Squares in Paris

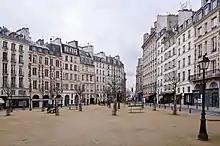
Place Dauphine, Paris

As of 1 May 2008, the city of Paris acknowledged the following public squares (in the broader 'English' sense of the word). A citizen of Paris will notice, of course, that the following alphabetized list includes both "squares" (smaller green spaces) and "places" (larger urban landmarks), which have been segregated from one another within this single list.